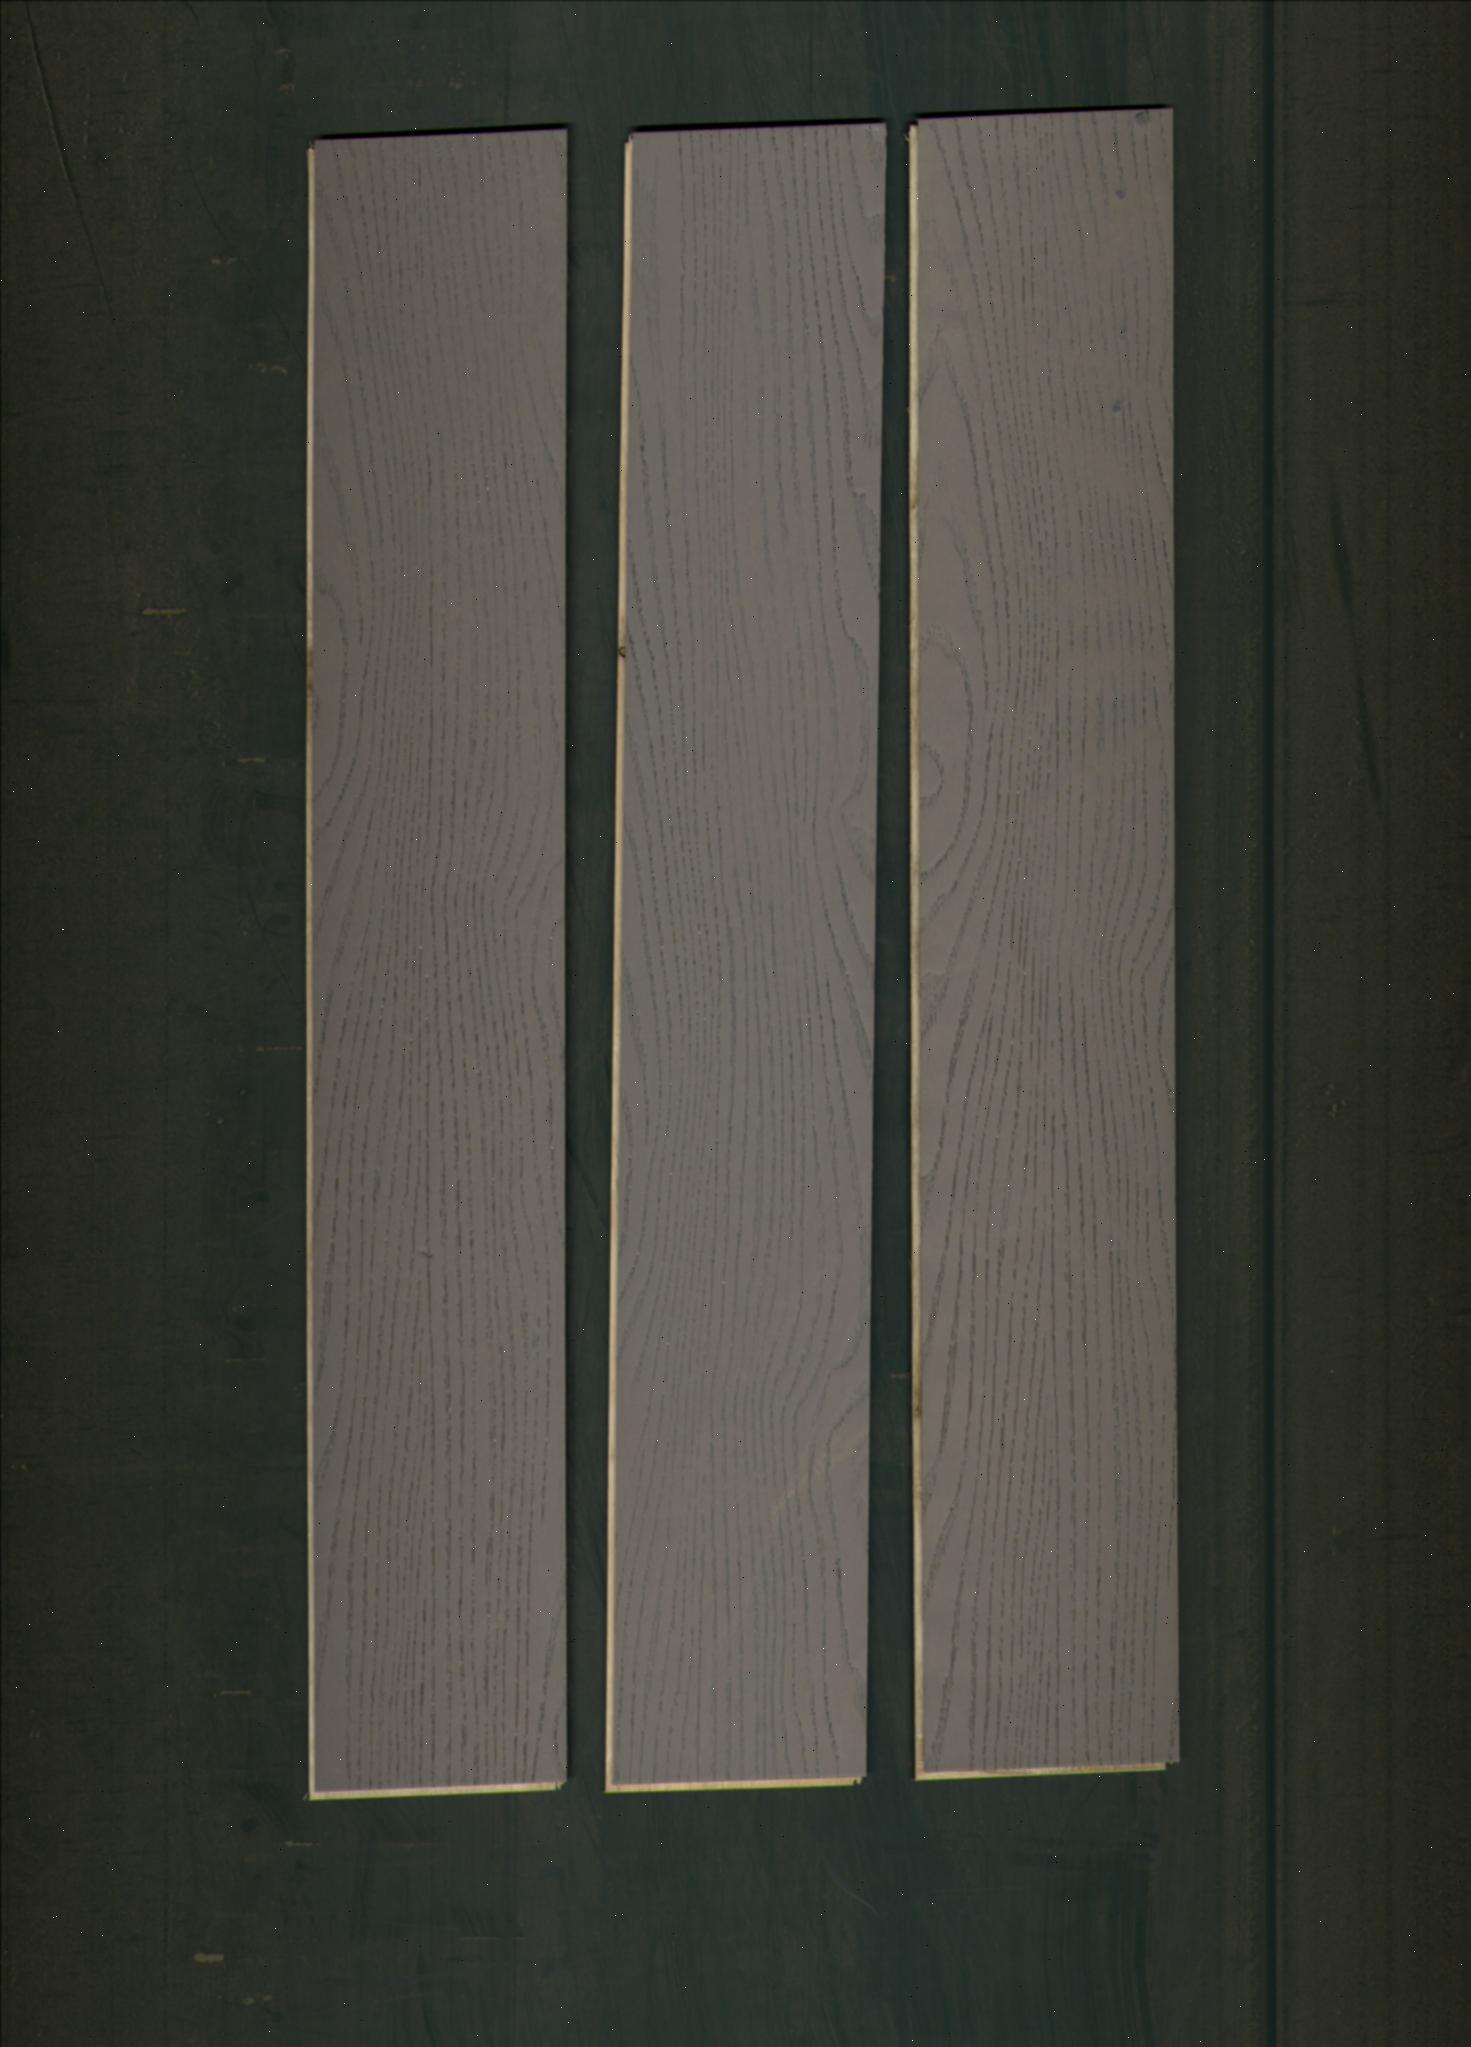
Label: mixers